Reger-Chor

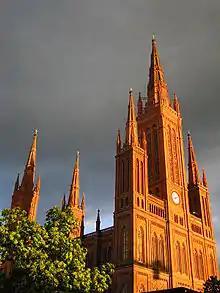
Marktkirche Wiesbaden

The concert on 16 October 1985 was part of the "Internationale Orgelkonzerte Wiesbaden", with concerts of Roger Fisher, Judit Hajdók and Maurice Clerc, among others, on the Walcker organ of the Marktkirche in Wiesbaden, which Max Reger had played himself when he had lived there starting in 1891. Gabriel Dessauer conducted the choir, Beckschäfer was the organist. He also played his arrangement for organ of Reger's "Die Toteninsel", part of "Vier Tondichtungen nach A. Böcklin". The concert is considered the foundation of the Reger-Chor.